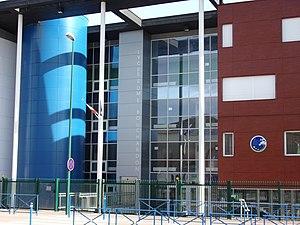
Entrée du Lycée Bouchardon à Chaumont (Haute-Marne).
Edmé Bouchardon, ou Edme Bouchardon, né à Chaumont-en-Bassigny le 29 mai 1698 et mort à Paris le 27 juillet 1762, est un sculpteur et dessinateur réputé du milieu du XVIIIᵉ siècle.
Chaumont est une commune française située dans le département de la Haute-Marne, en région Grand Est. La commune s'est appelée Chaumont-en-Bassigny jusqu'en 1971.